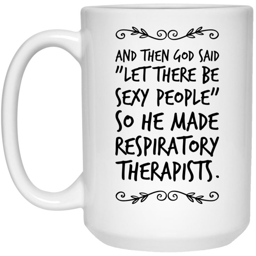
and then deity said so he made 15oz